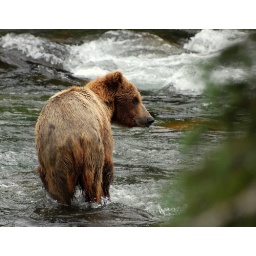
A brown bear keeping watch for salmon and other bears at Brooks Falls in Katmai National Park, AK